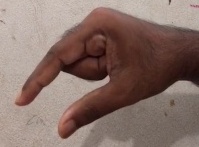
ASL sign: Q